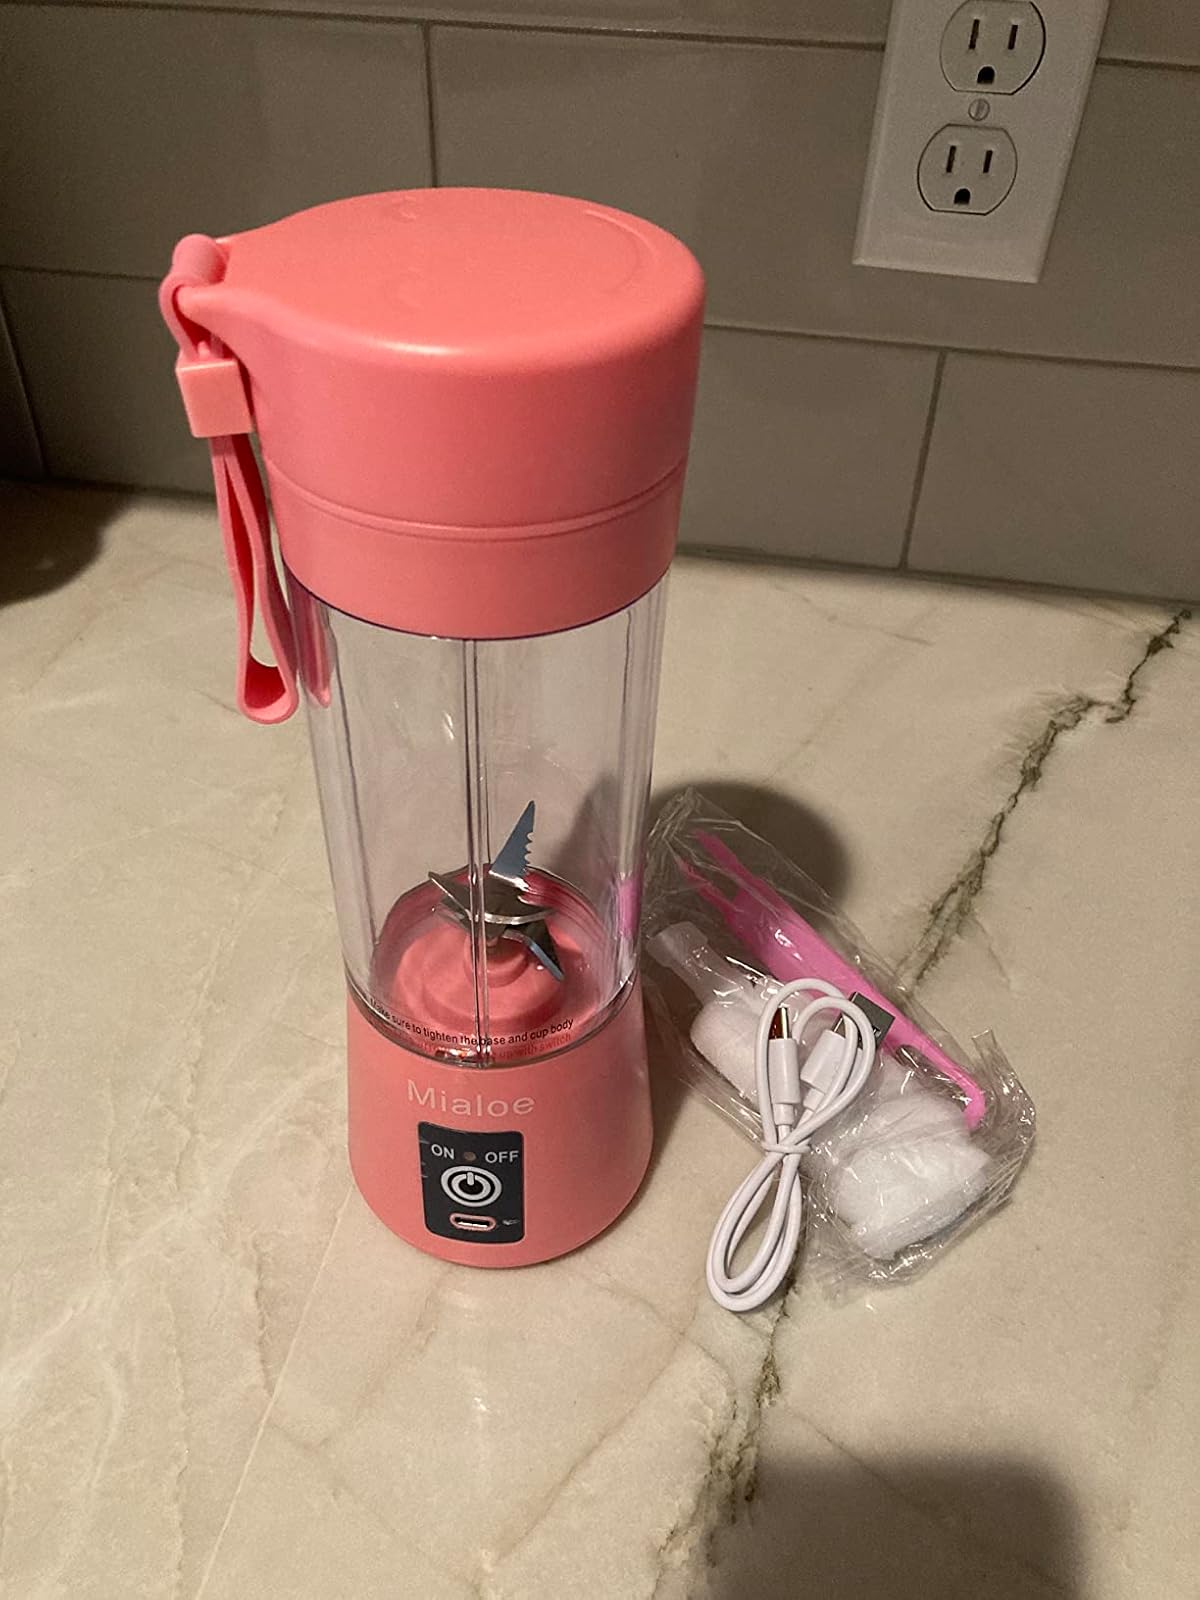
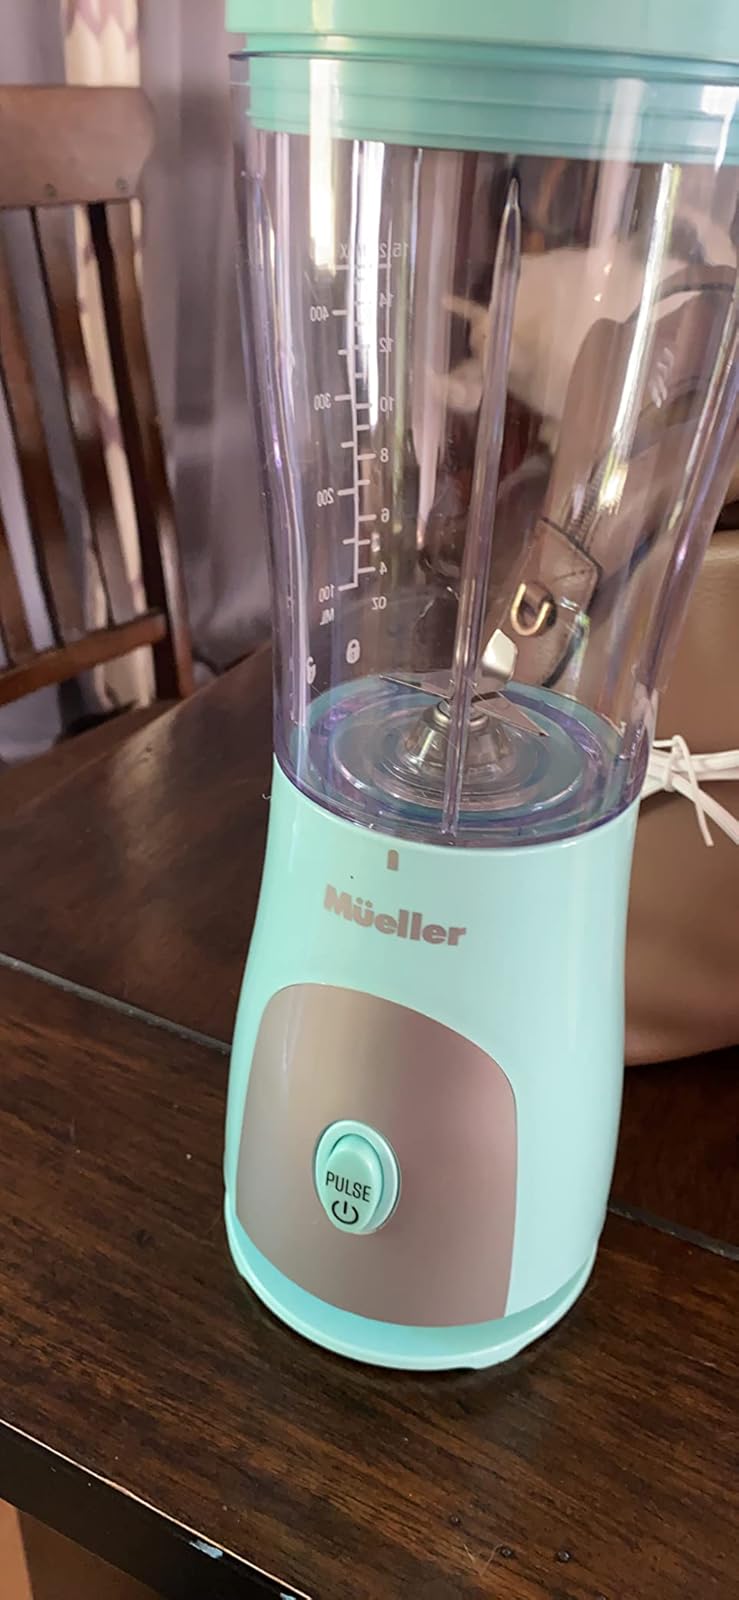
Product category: items_blender
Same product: no